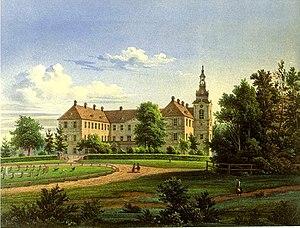
Zabór est un village polonais dans le powiat de Zielona Góra de la voïvodie de Lubusz, situé dans l'ouest de la Pologne. C'est le siège administratif de la gmina de Zabór.
La famille de Dyhrn ou de Dyherrn est une famille de la noblesse immémoriale germanique originaire du margraviat de Misnie. Son nom a été mentionné la première fois par écrit en 1276 pour évoquer le seigneur Conrad de Diera. Elle est divisée en plusieurs branches, comme: